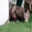
Label: possum